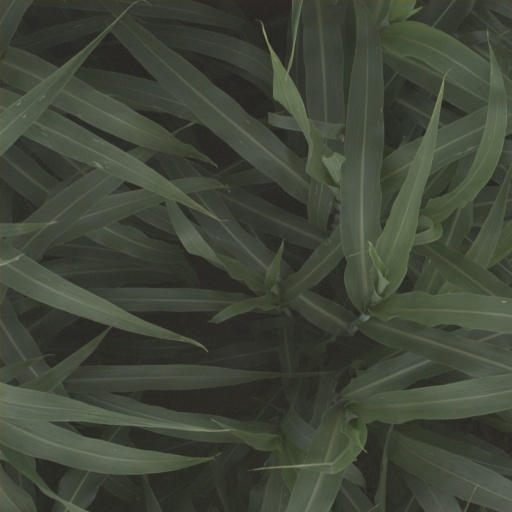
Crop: sorghum